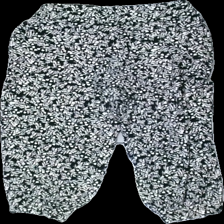
View: back
Type: Trousers
Category: Ladies
Brand: Cubus
Colors: Black, White
Material: 100% viscose
Pattern: Floral print
Cut: Regular, Cropped
Size: M
Season: All
Damage location: middle right
Price range: <50
Recommended usage: Reuse
Description: blommiga byxor som går till knäna, lite nopprig mellan benen, lite luddig i färgen